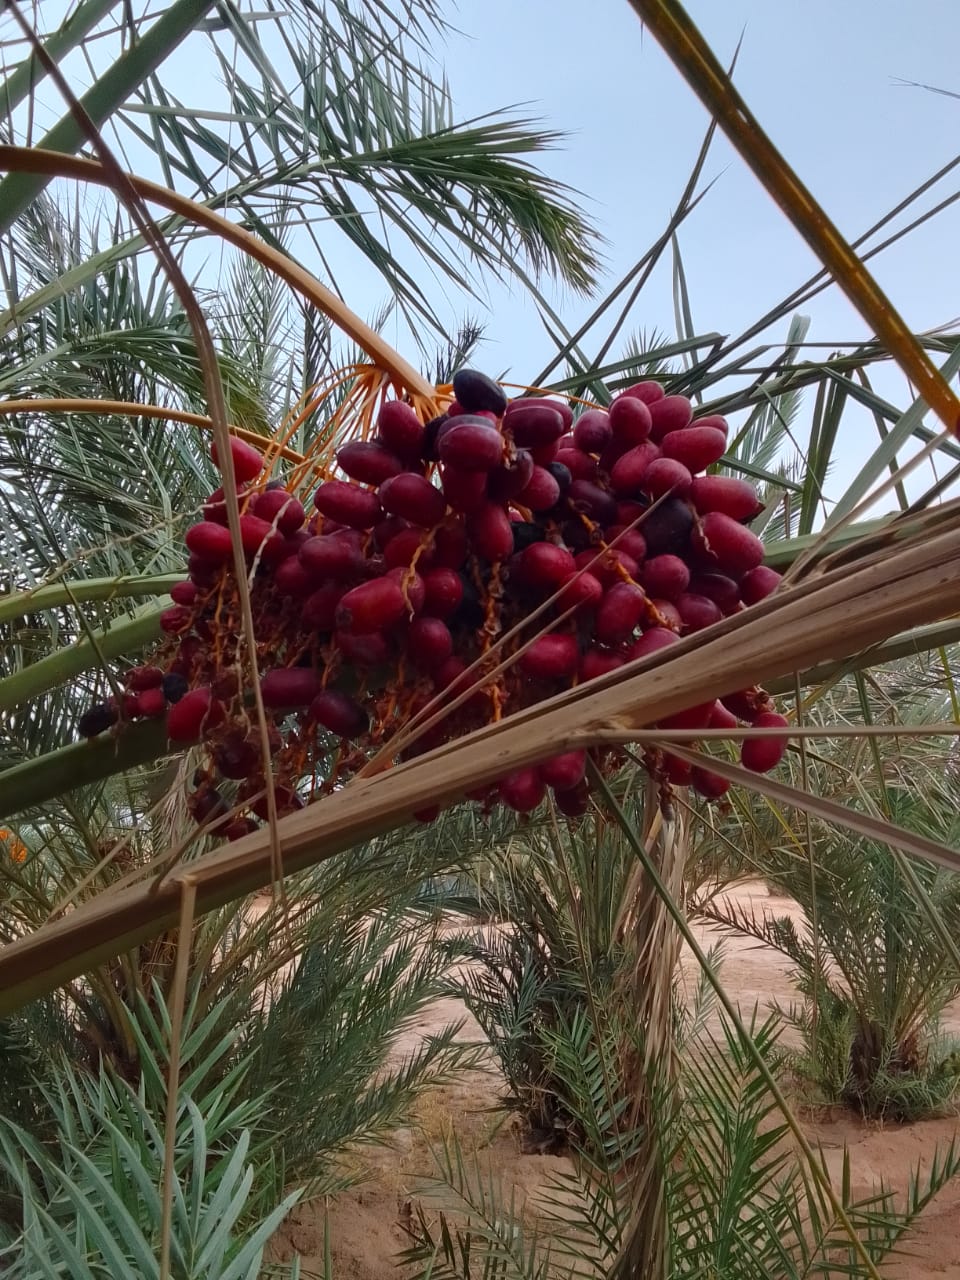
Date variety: bouisthami